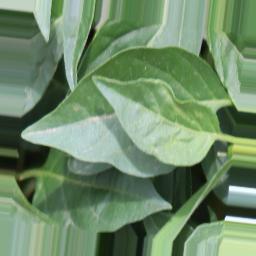
Label: healthy